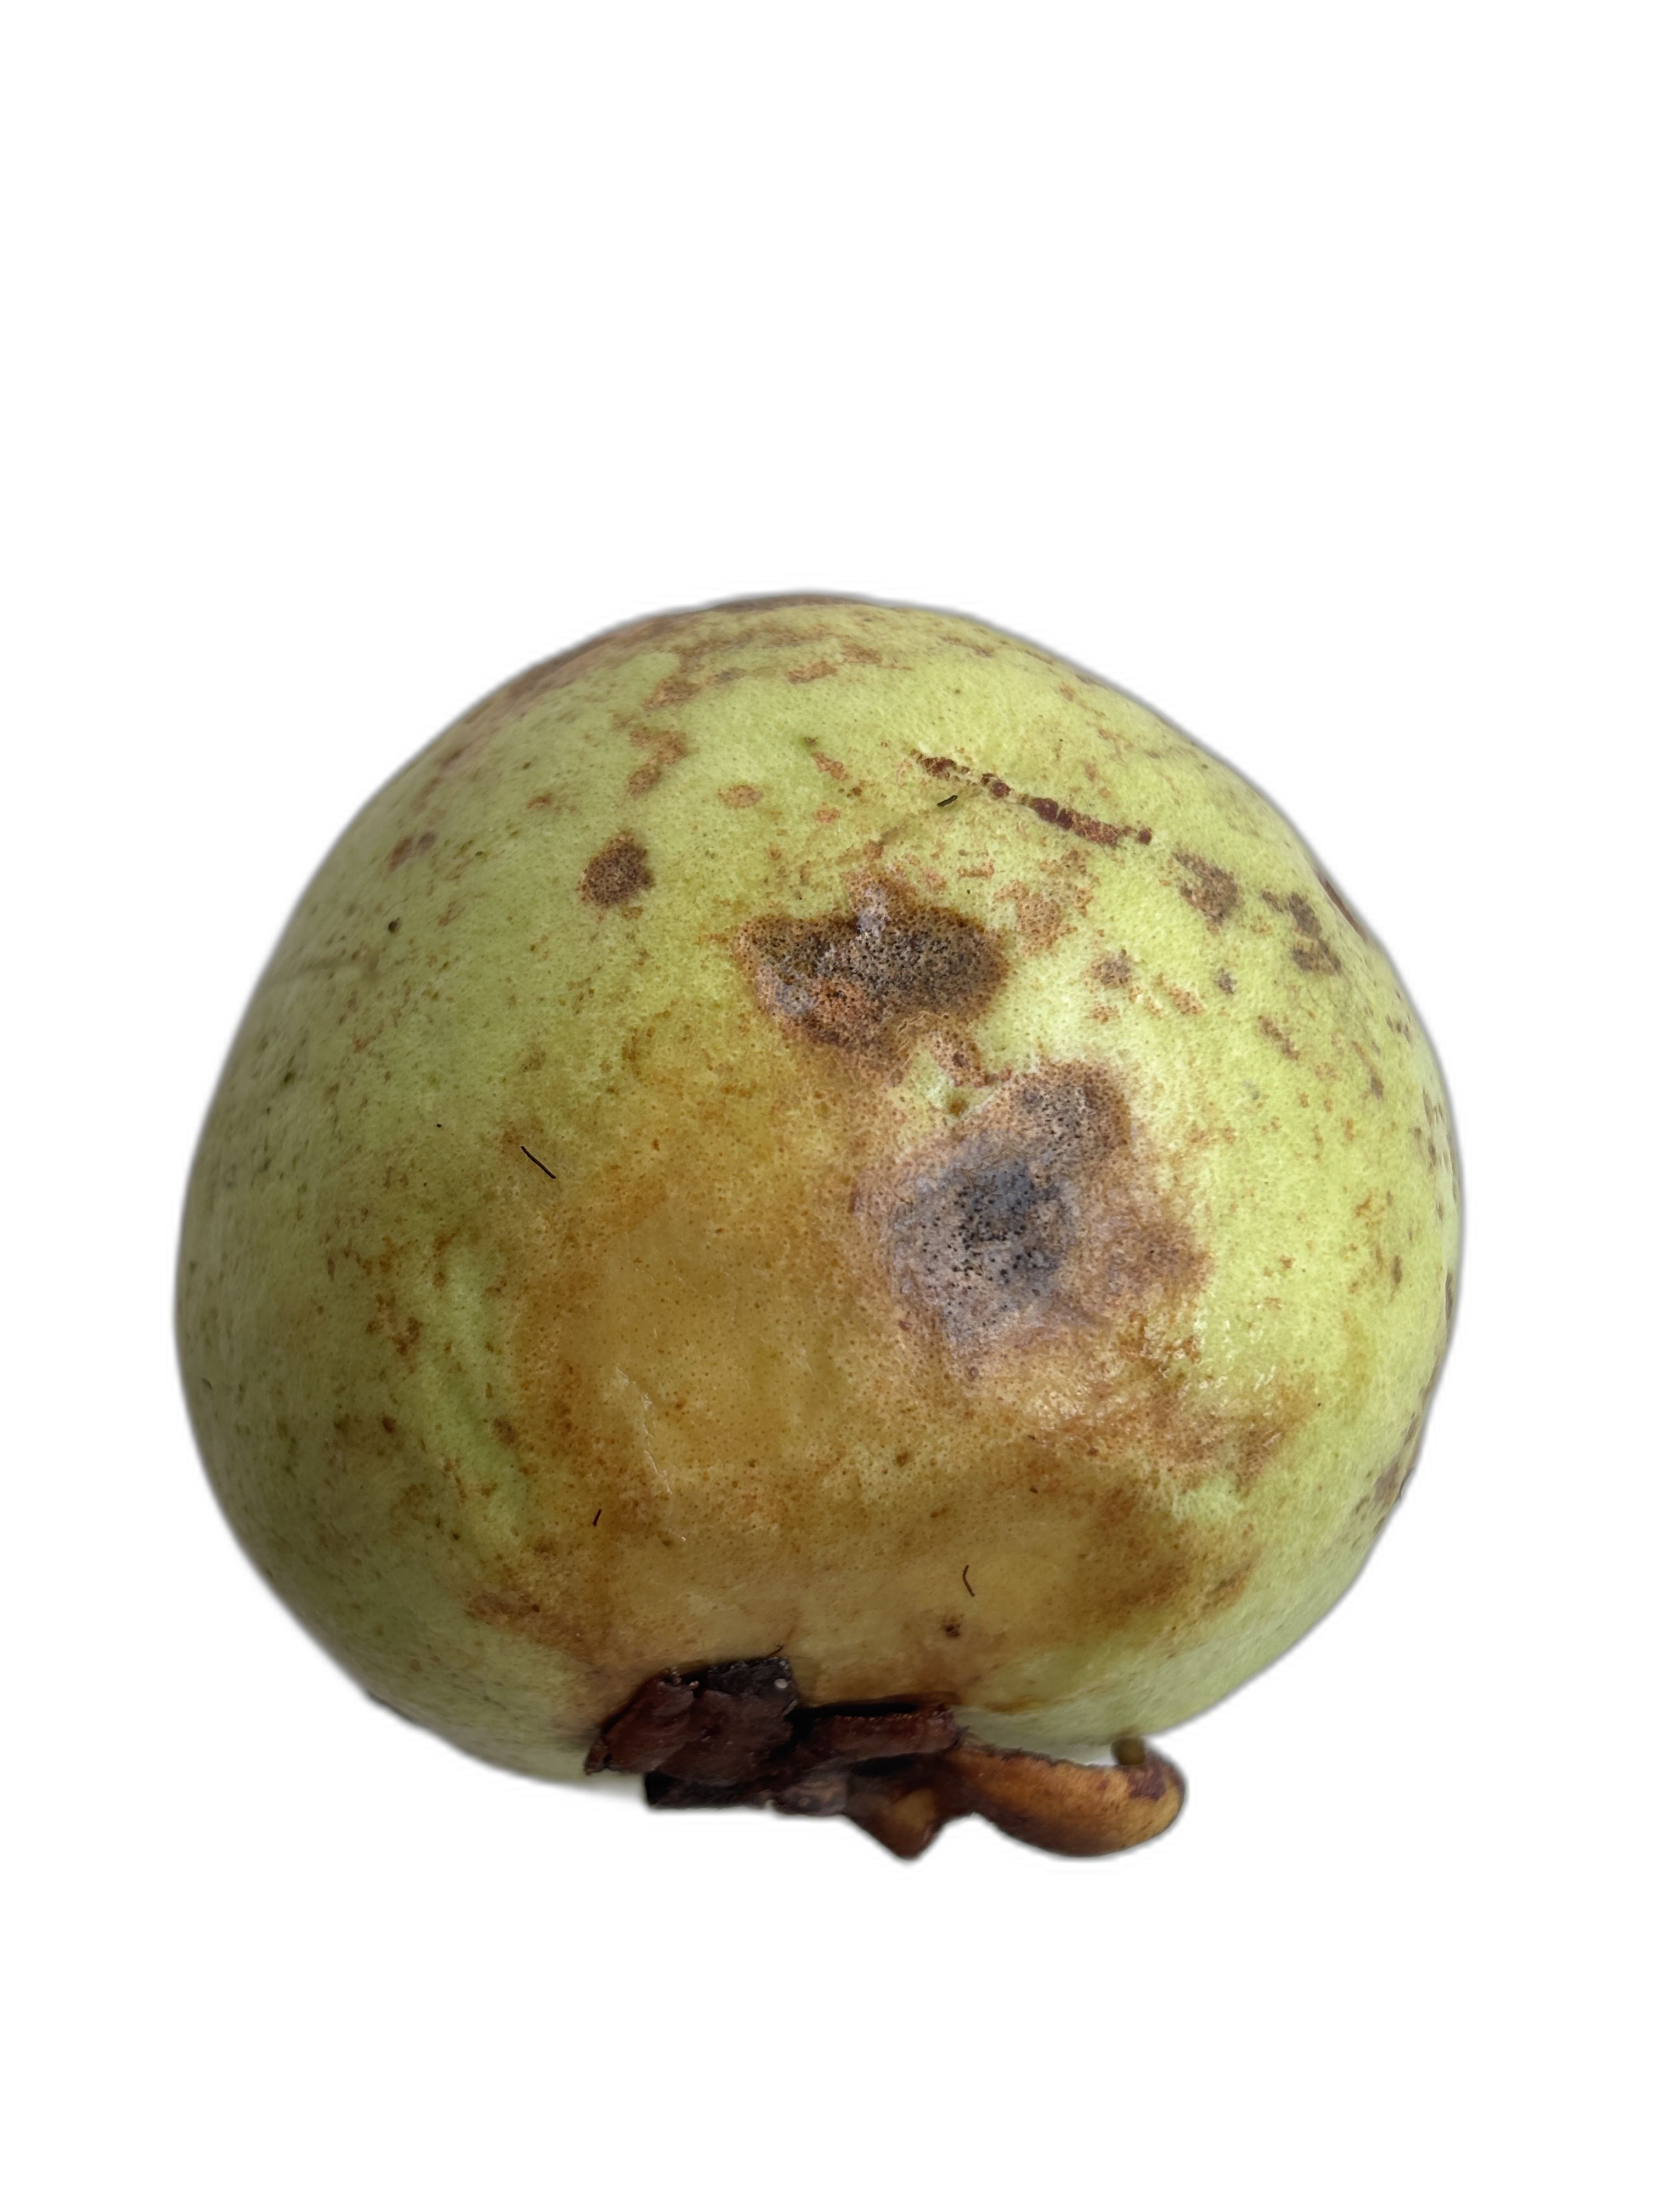
Plant part: fruit
Disease: Styler end root